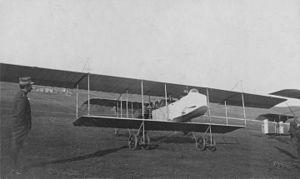
Henry Farman HF-20 Biplane a Preveza, Grece.Ελληνικά: Διπλάνο Henry Farman HF-20 στο αεροδρόμιο της Νικόπολης στην Πρέβεζα.